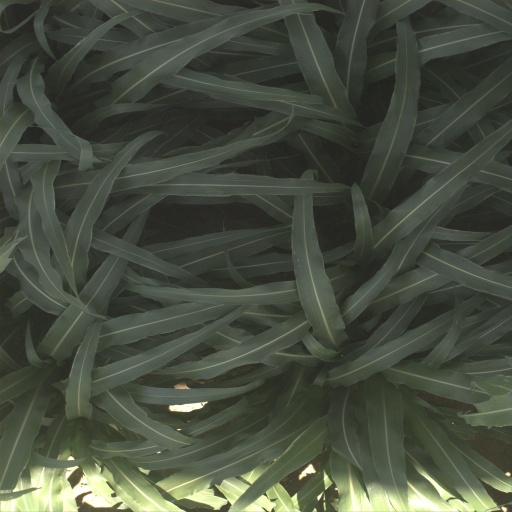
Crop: sorghum